Cinco de Mayo

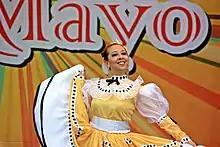
Cinco de Mayo celebration in Japan, 2019

Remembrance of Cinco de Mayo, began, in the 1860s, by Latinos in California, Nevada, and Oregon, in the context of the Latino experience of the Mexican Independence Day, Mexican Declaration of Independence, and the American Civil War in the Far West and Mexico.